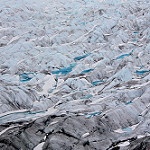
Scene: Outdoor